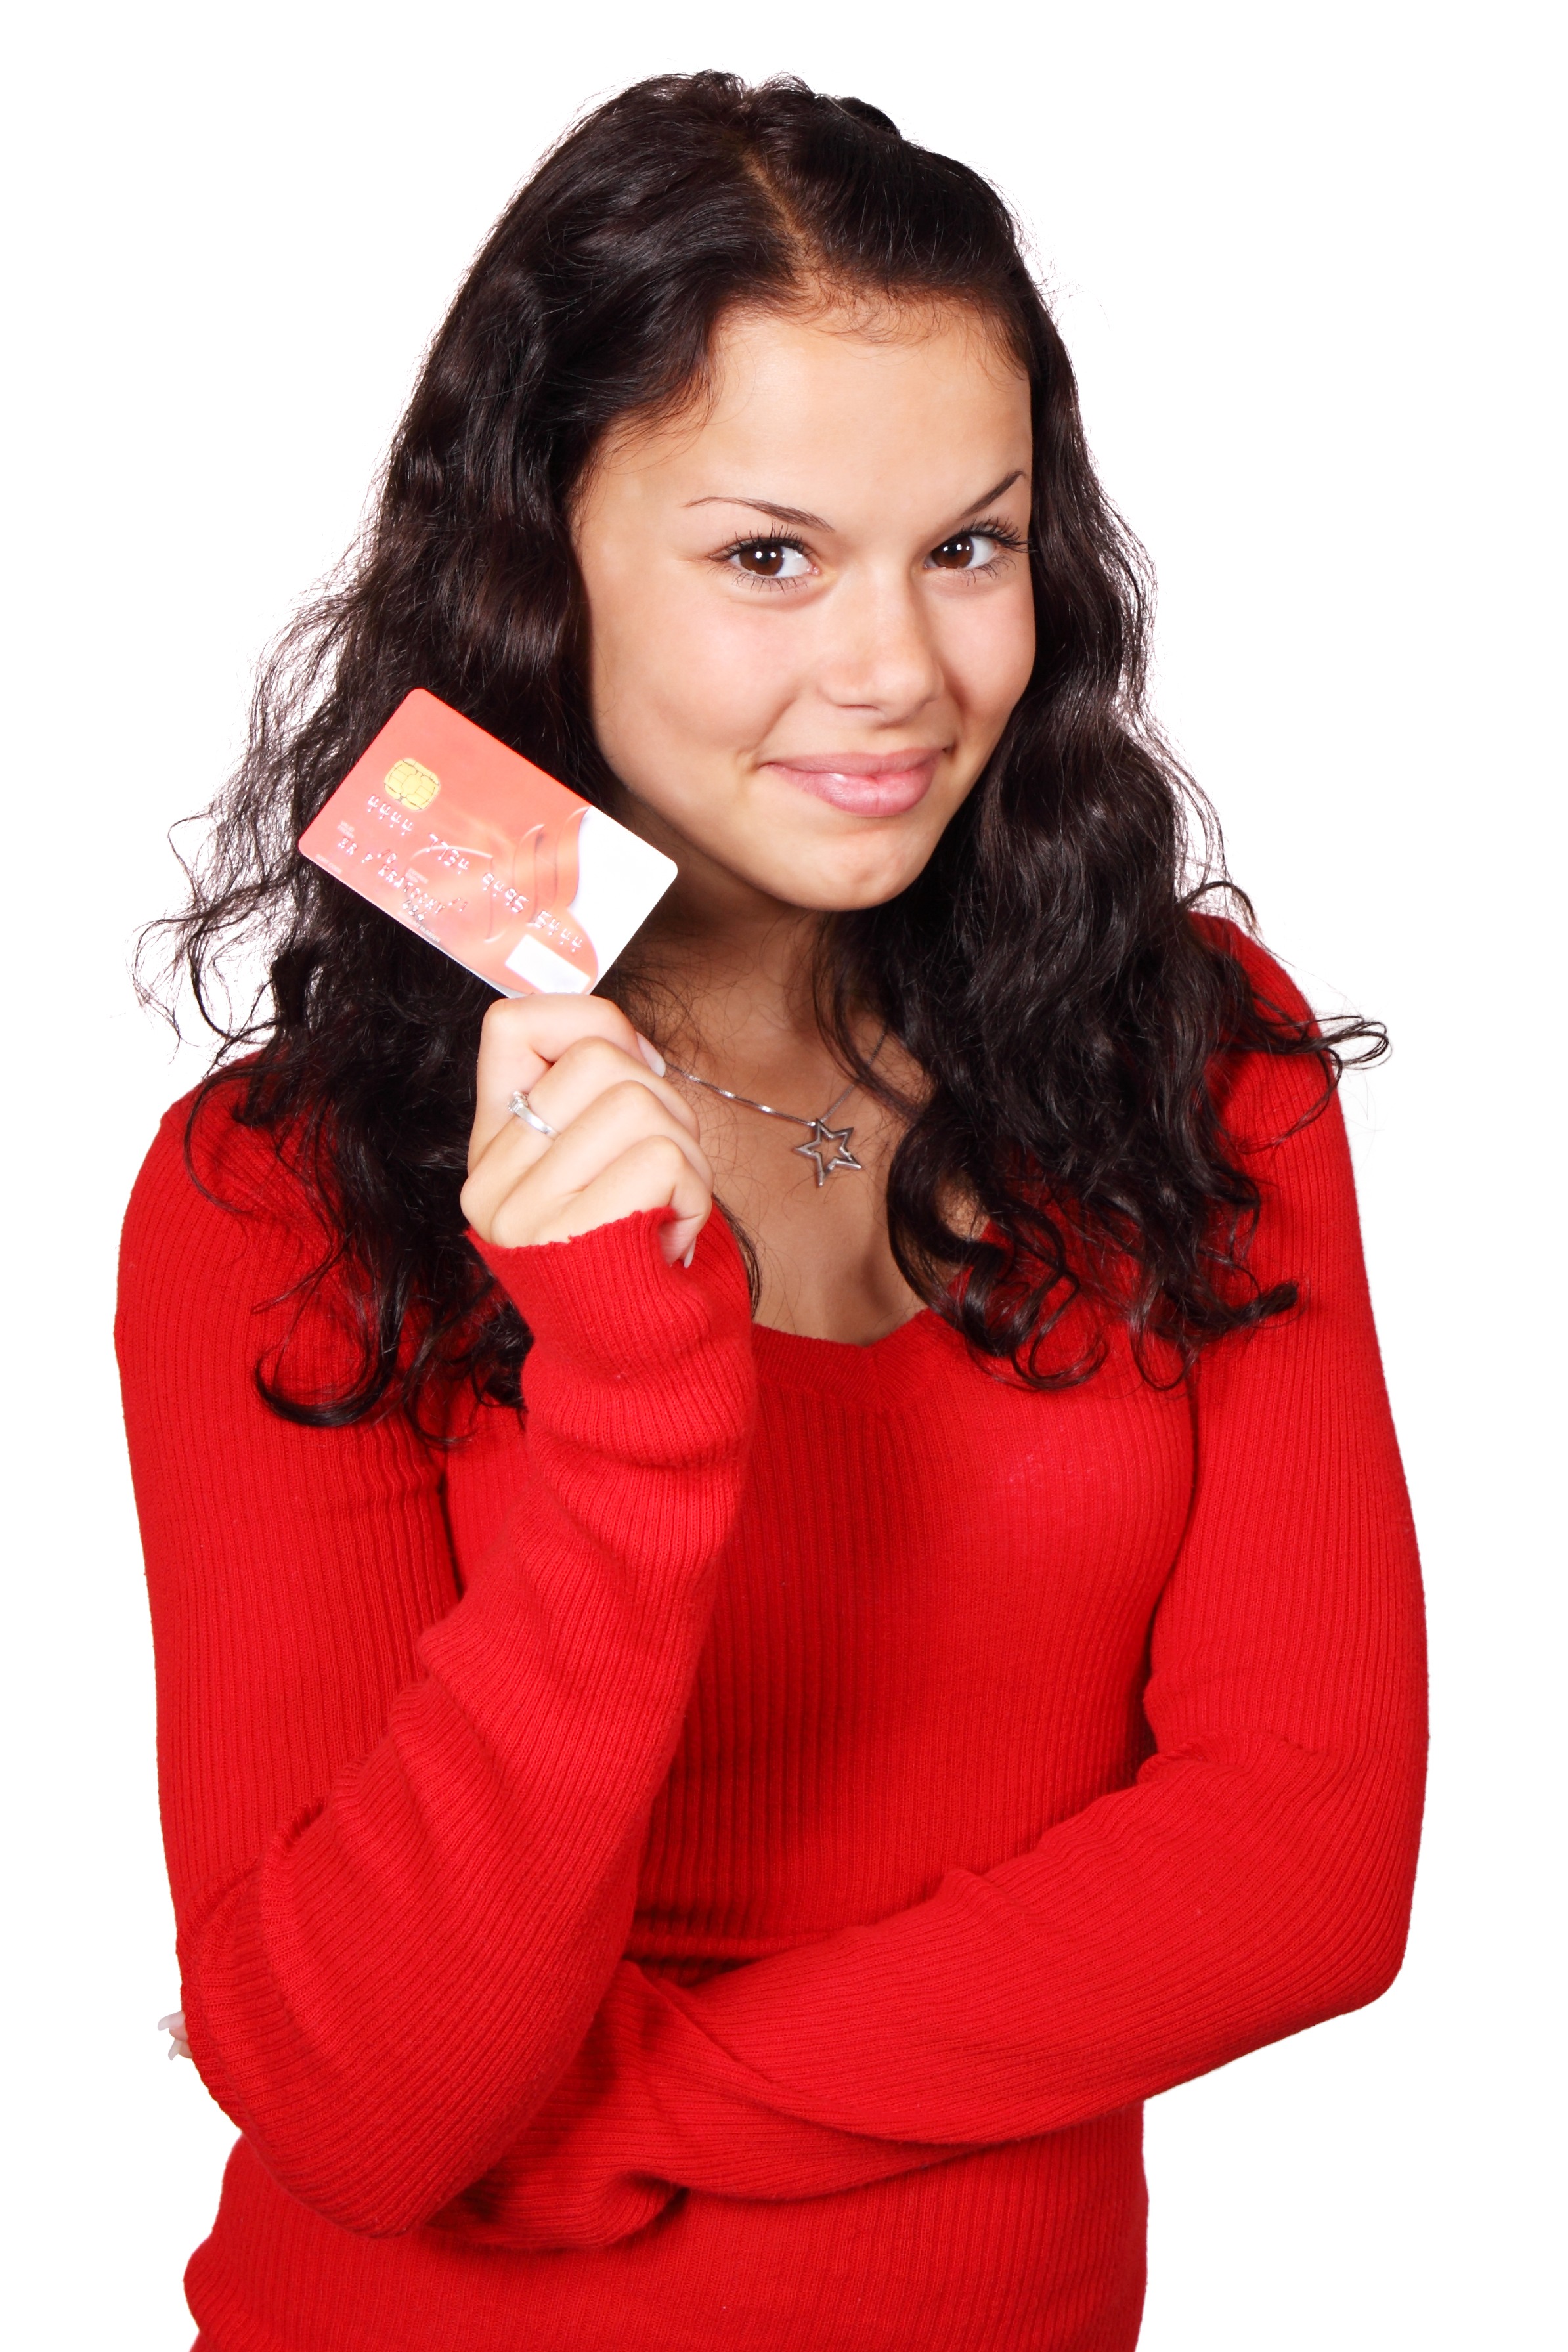
people, girl, woman, hair, plastic, isolated, female, singer, model, young, finger, money, business, clothing, shopping, object, holding, outerwear, hairstyle, smile, long hair, card, neck, credit, blouse, finance, sleeve, photo shoot, brown hair, debit